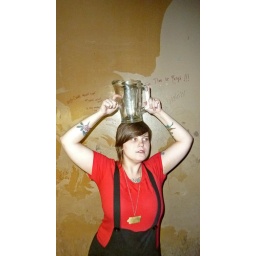
Lucy and Jay took us to a crazy bar in Des Moines, with pitcher hats